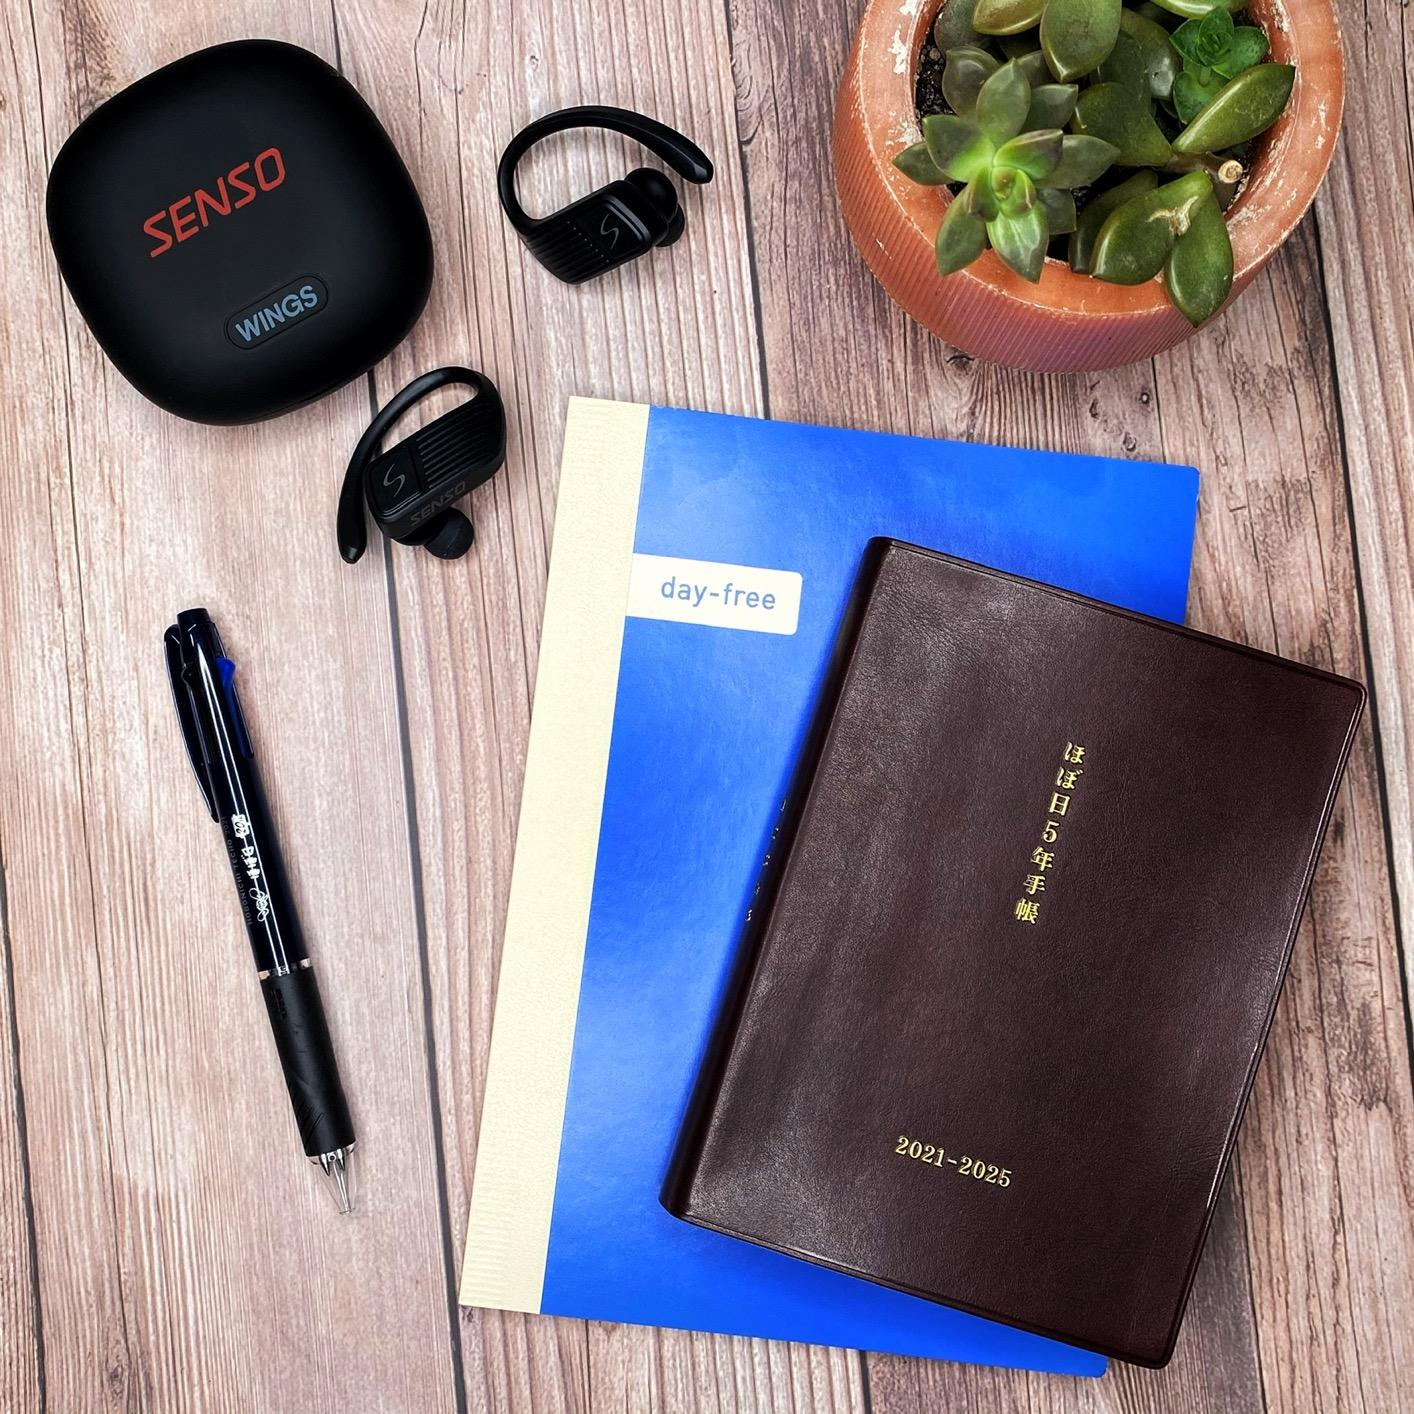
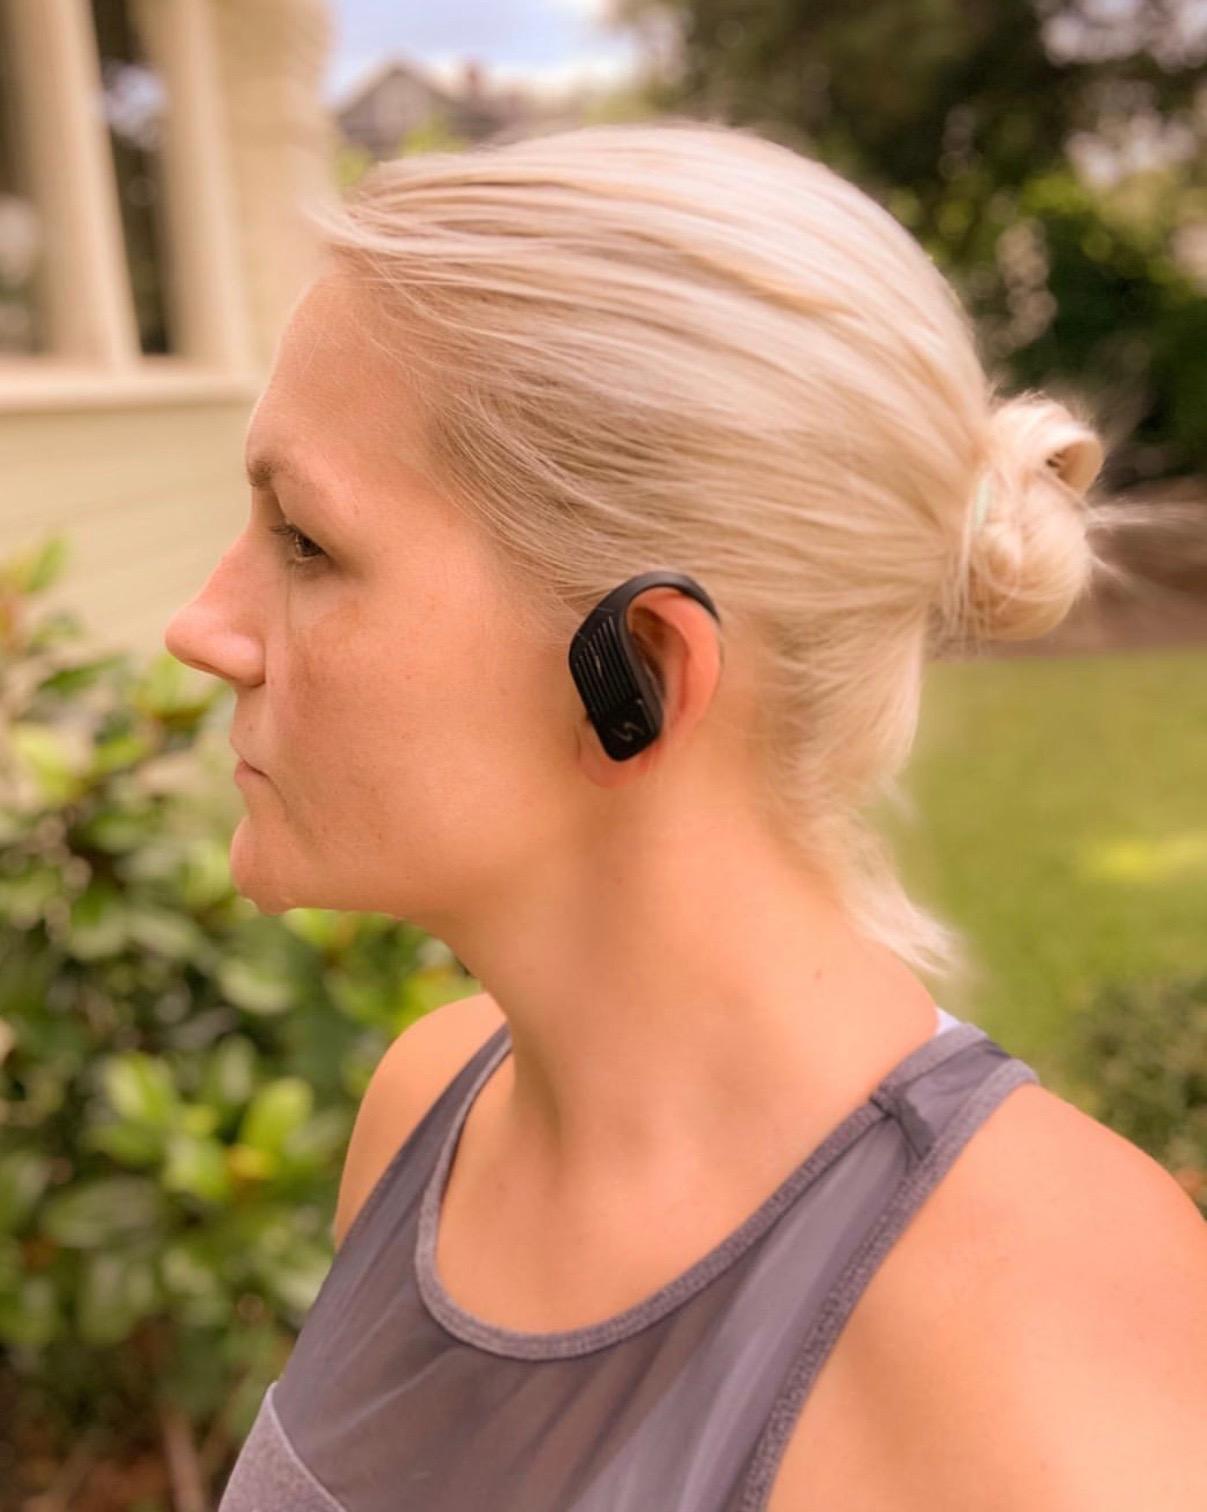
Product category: earbuds
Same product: yes